Asterix

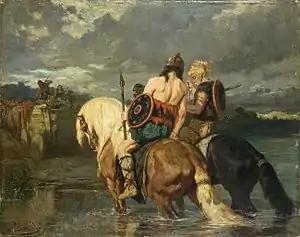
Évariste Vital Luminais' (1821–1896) paintings of Goths had been rather popular in France and are a possible model for the "Asterix" series.

Prior to creating the "Asterix" series, Goscinny and Uderzo had had success with their series "Oumpah-pah", which was published in "Tintin" magazine.